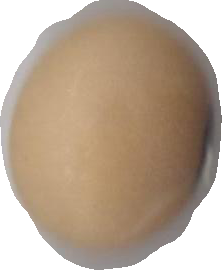
Variety: Anjasmoro